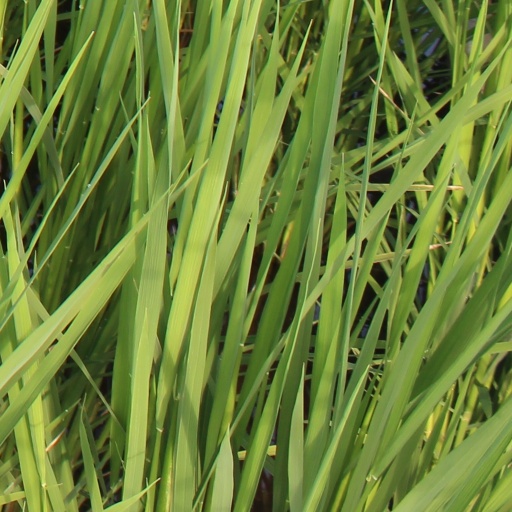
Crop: rice